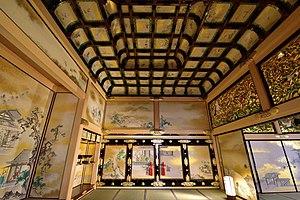
Le château de Nagoya est situé à Nagoya, dans la préfecture d'Aichi, au Japon.